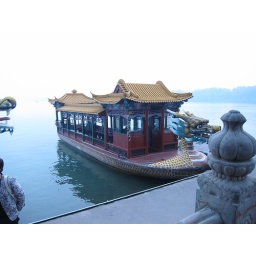
Dragon boat on the lake in the Summer Palace